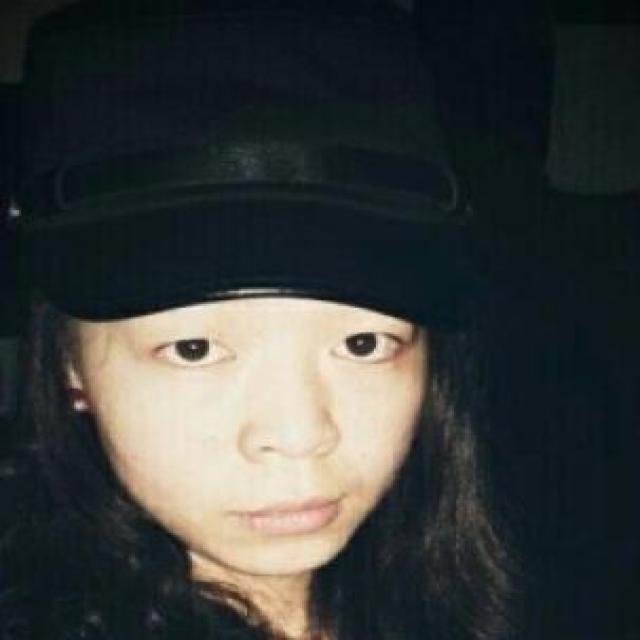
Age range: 21-44